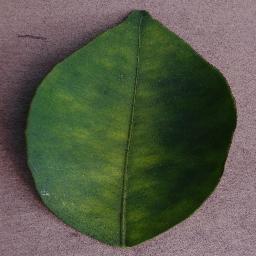
Label: Orange___Haunglongbing_(Citrus_greening)